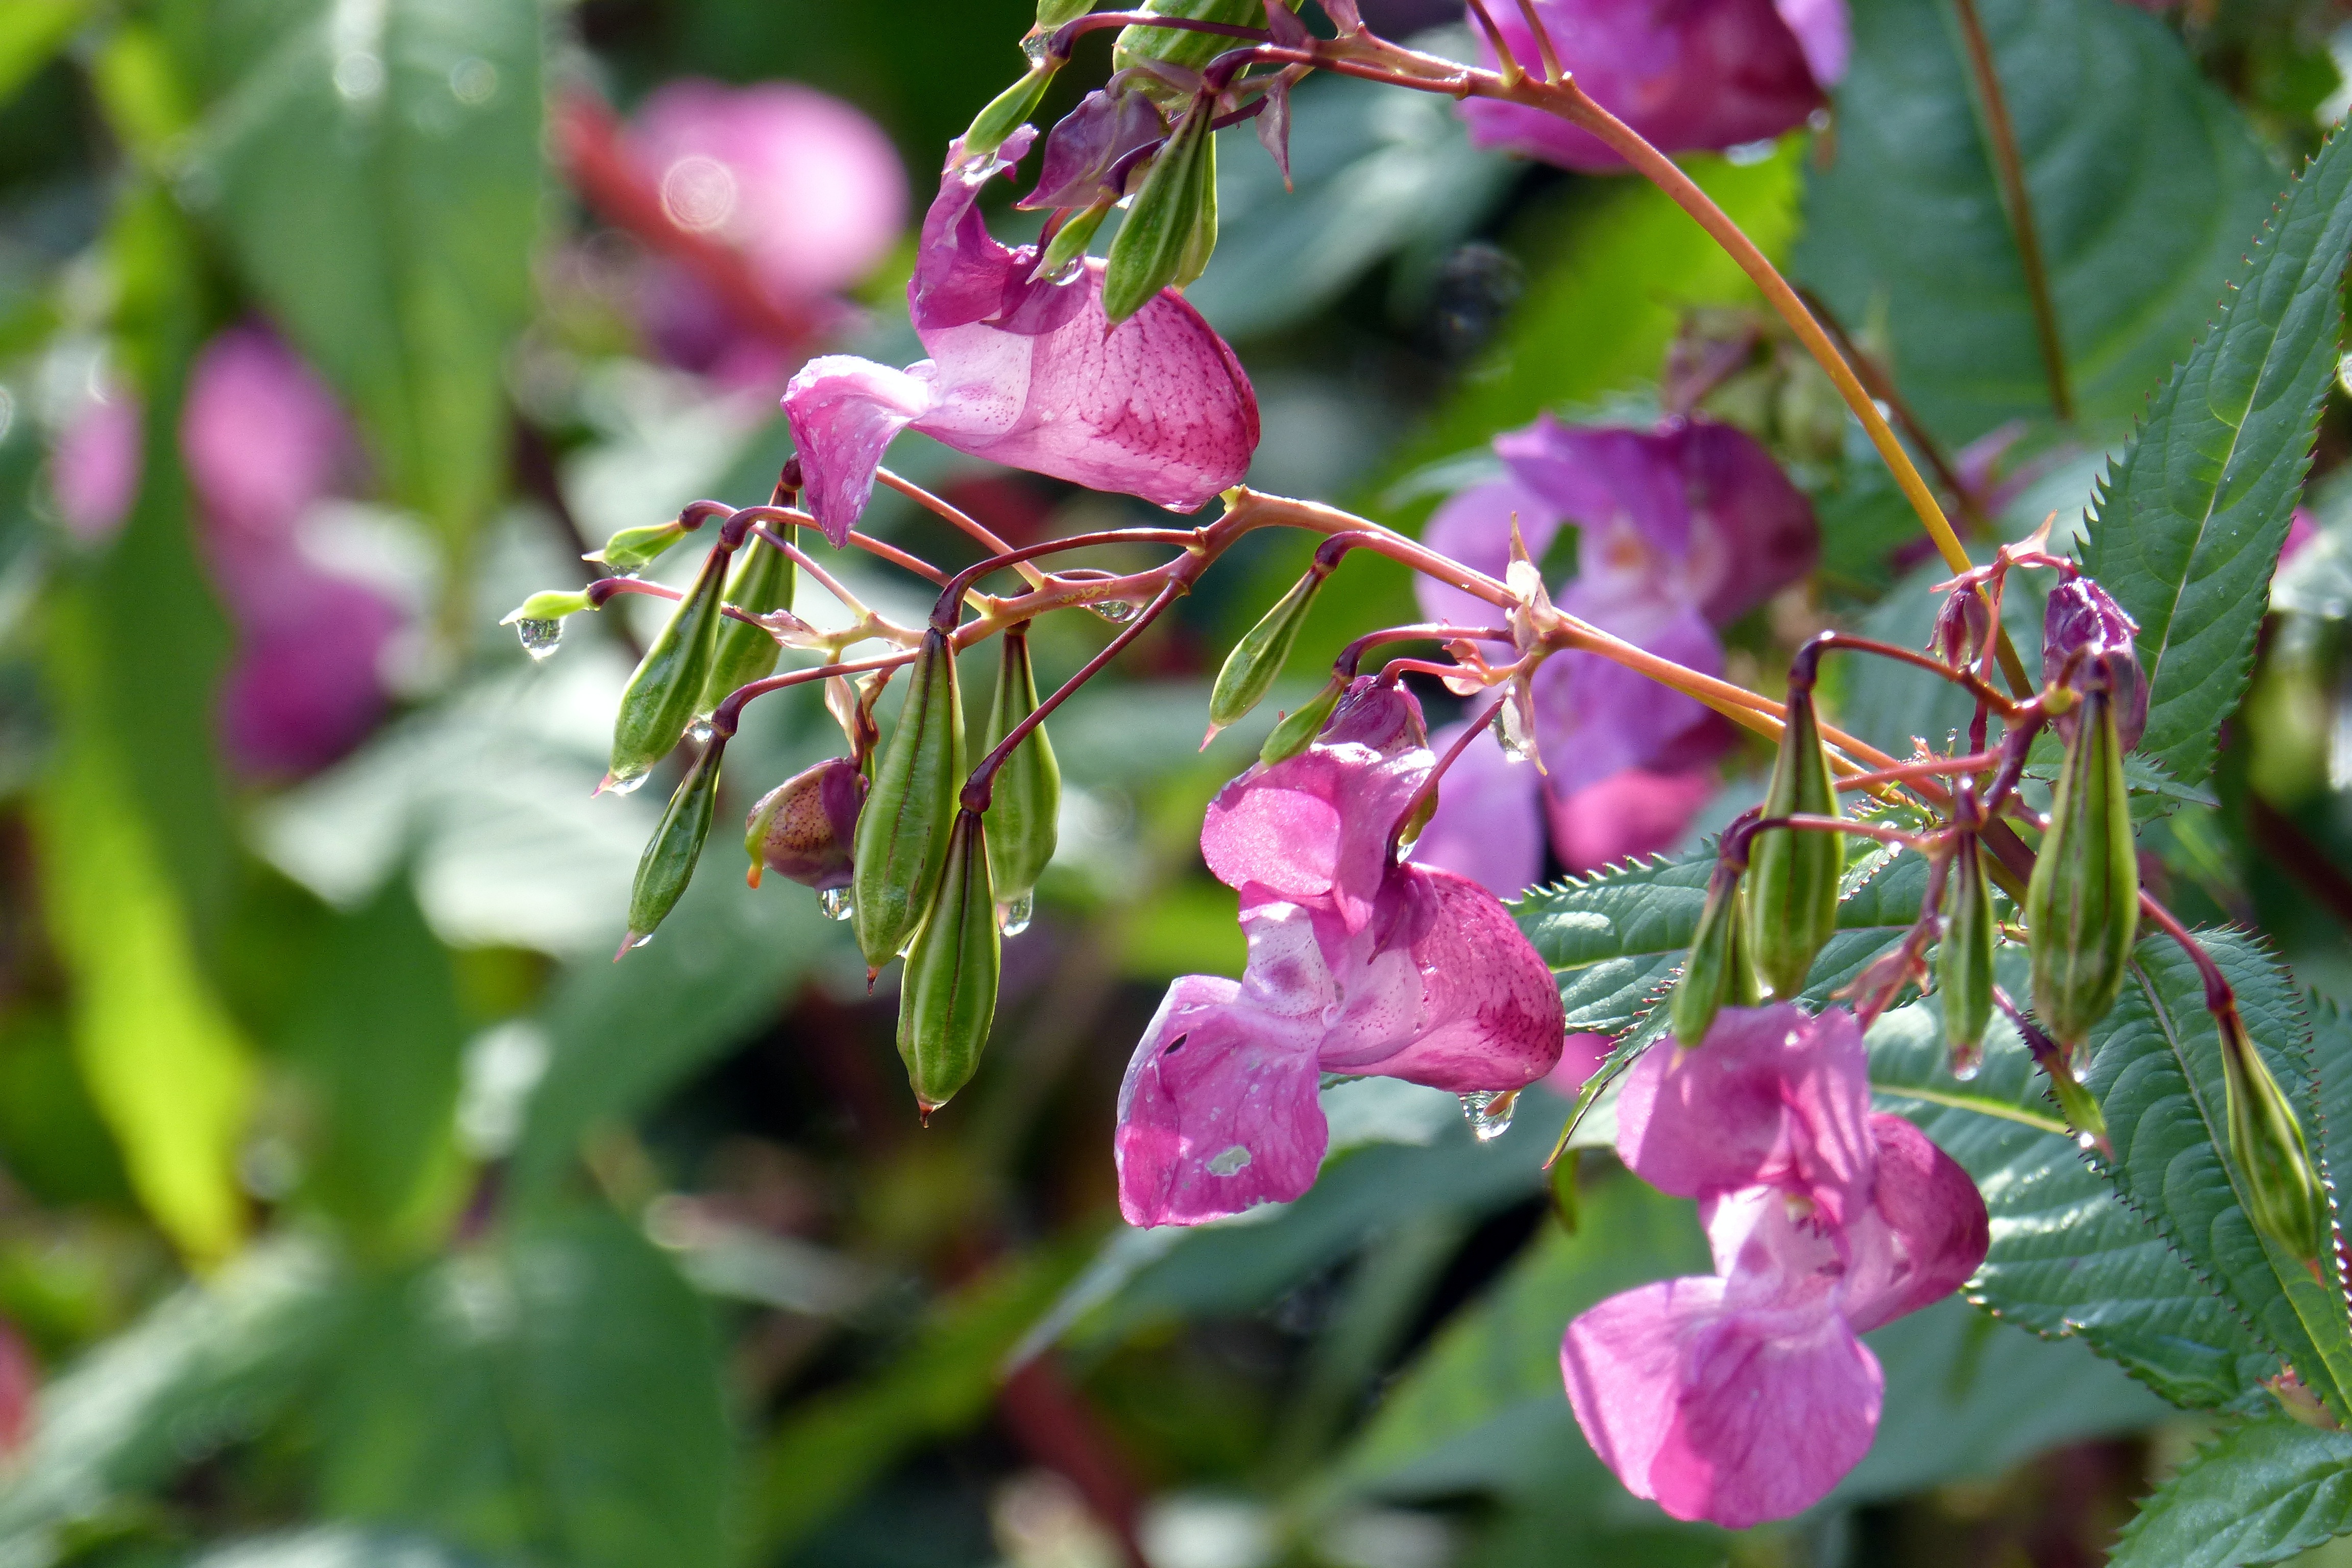
nature, blossom, plant, leaf, flower, bloom, produce, botany, garden, pink, flora, wildflower, dewdrop, shrub, drop of water, moisture, macro photography, flowering plant, indian springkraut, land plant